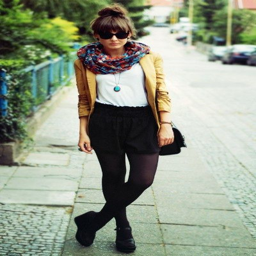
i like the neutrals paired with bright colours and a pattern .